George McGill (Kansas politician)

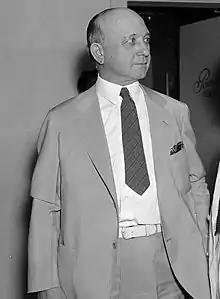
McGill in 1937

George S. McGill (February 12, 1879May 14, 1963) was an American politician who served as a United States senator from Kansas from 1930 to 1939. He is the state's most recent Democratic U.S. senator.